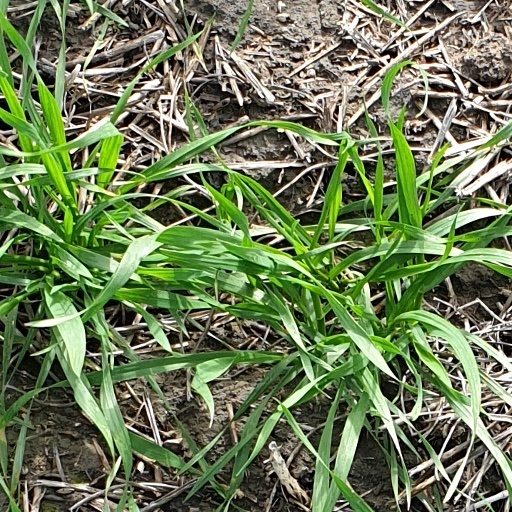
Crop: wheat